Indonesian batik patterns

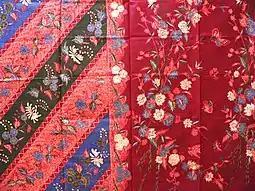
Batik Lasem Tulis

Lasem batik is a coastal batik that developed through a cross-cultural exchange between native Javanese batik that were influenced by the Keraton motif, and the incorporation of foreign cultural aspects, particularly Chinese culture. Therefore, the Lasem Batik has a distinct look and is rich in Chinese and Javanese cultural subtleties. The Lasem motif is distinguished by its distinctive red hue, known as getih pitik or 'chicken blood'. This is not to imply it is coloured with chicken blood, but in the past, the dye powder, which was generally imported from Europe, was combined with Lasem water to turn it crimson. Even if it is close to the traditional Lasem hue, the red colour is now a little different. The Lasem motif comes in many variations, but the most common is that of China's famed Hong bird. The origin of the motif started when Admiral Cheng Ho's crew member Bi Nang Un is reported to have moved to Central Java with his wife Na Li Ni, where she learnt to create batik motifs. Na Li Ni is credited as being the first to use dragon designs, hong birds, Chinese money, and the colour red in batik. As a result, the Lasem patterns and colours have symbolic connotations linked to Chinese and Javanese philosophy, resulting in the motif carrying a meaning of unity and a representation of Chinese and Javanese acculturation.